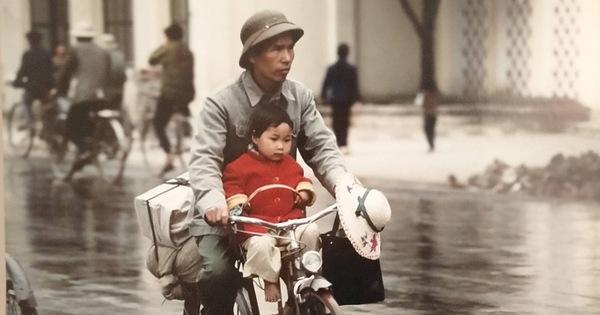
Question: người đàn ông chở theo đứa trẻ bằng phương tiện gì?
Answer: người đàn ông chở theo đứa trẻ bằng xe đạp